Coarse woody debris

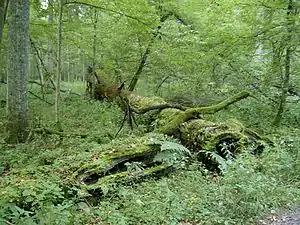
Coarse woody debris in Białowieża Forest, Poland

Coarse woody debris (CWD) or coarse woody habitat (CWH) refers to fallen dead trees and the remains of large branches on the ground in forests and in rivers or wetlands. A dead standing tree, known as a snag, provides many of the same functions as coarse woody debris. The minimum size required for woody debris to be defined as "coarse" varies by author, ranging from in diameter.